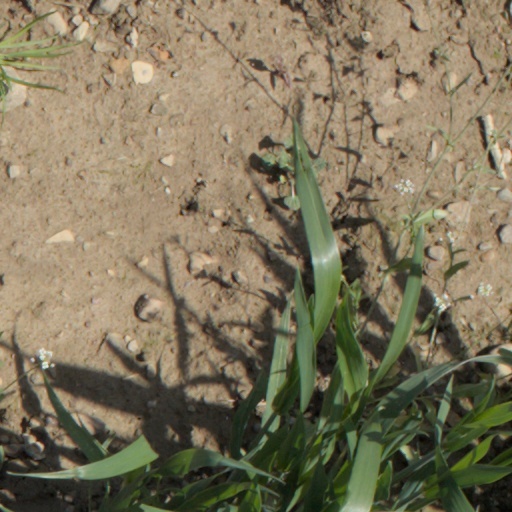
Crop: wheat